Asterolasia buxifolia

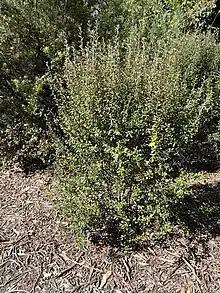
Habit

Asterolasia buxifolia is a species of spindly shrub in the family Rutaceae and is endemic to a restricted area of eastern New South Wales. It has star-shaped hairs on its stems, leathery leaves and yellow flowers arranged singly in leaf axils with star-shaped hairs on the back of the petals.